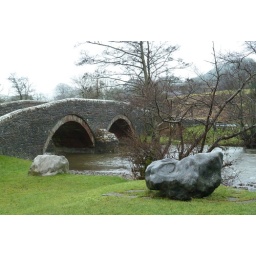
Twin arched bridge over the river Ehen the large boulders are carved out for seats.